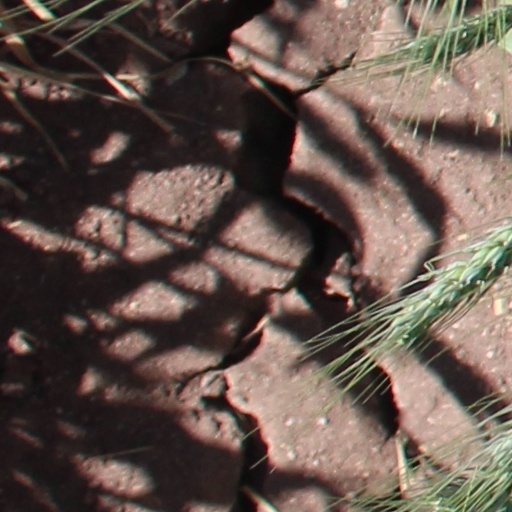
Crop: wheat